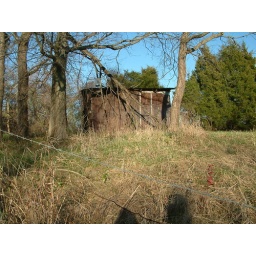
These buildings and the no trespassing sign are near the historic preservation log house.